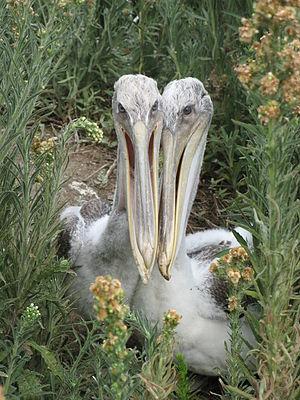
L'île de Gaillard Island, connue également sous le nom de Pelican Island est située dans la baie de Mobile donnant sur le golfe du Mexique, en Alabama dans le comté de Mobile et le bayou La Batre. Elle forme un triangle d'environ 3,5 km de long sur 3,5 km de large pour une superficie d'environ 5,3 km². L'île Gaillard est située à environ 5 km de la côte occidentale de la baie de Mobile et à environ une vingtaine de kilomètres de la ville portuaire de Mobile.